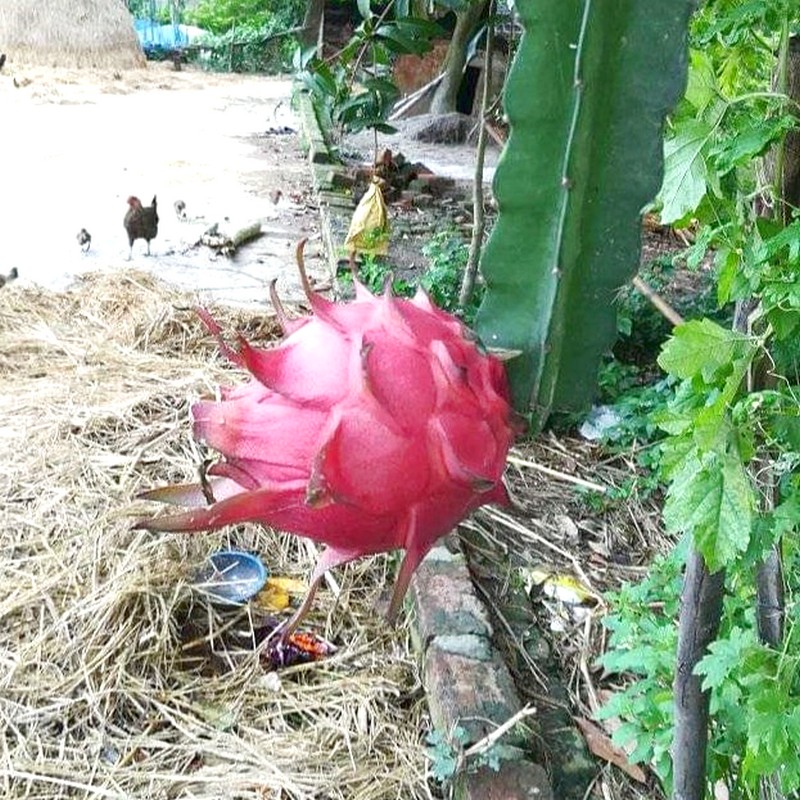
Label: Mature Dragon Fruit